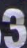
Number: 3